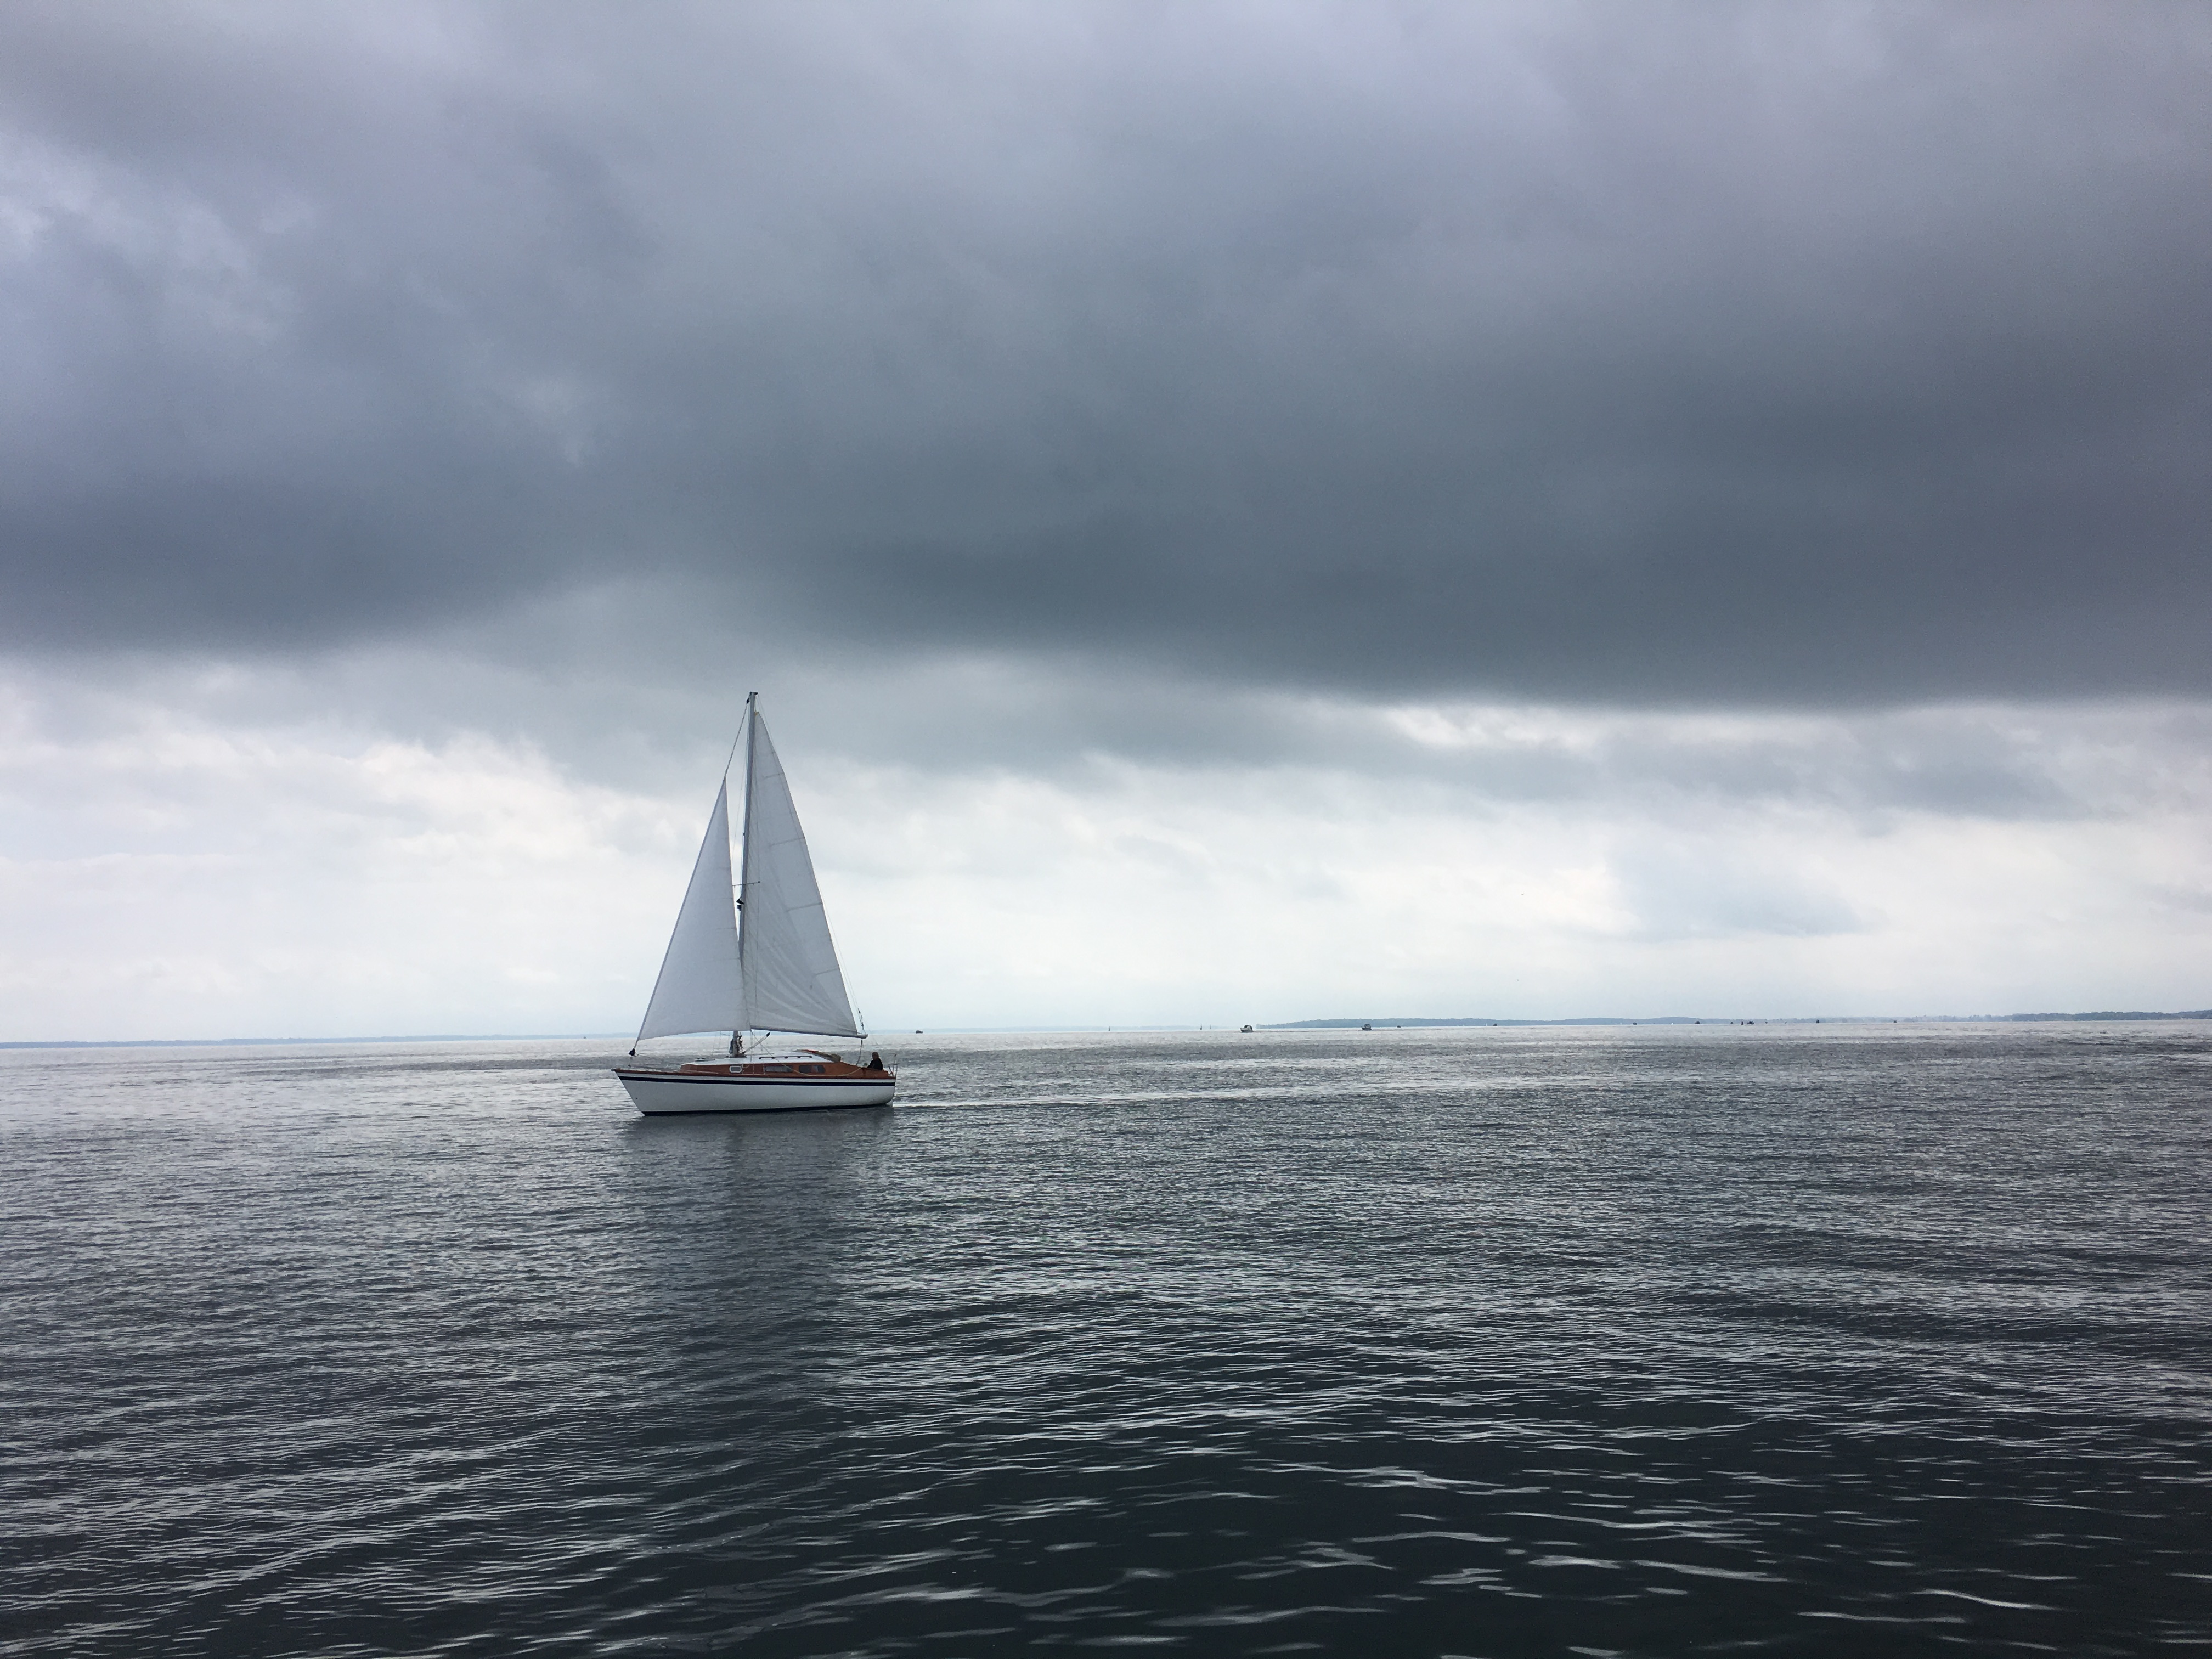
boat, sailing, vehicle, sail, sea, sailboat, horizon, cloud, sailing ship, ocean, watercraft, passenger ship, ship, bay, mast, wind